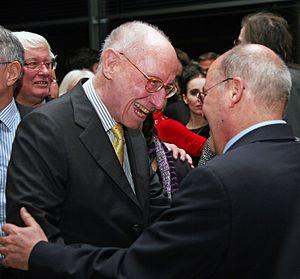
Edzard Reuter a été Président directeur général de Daimler-Benz de 1987 à 1995.